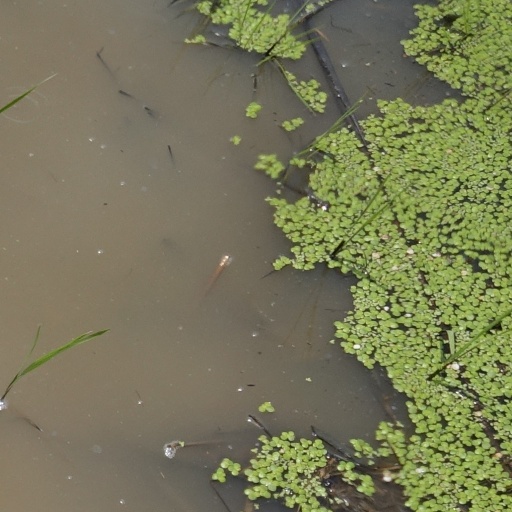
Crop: rice